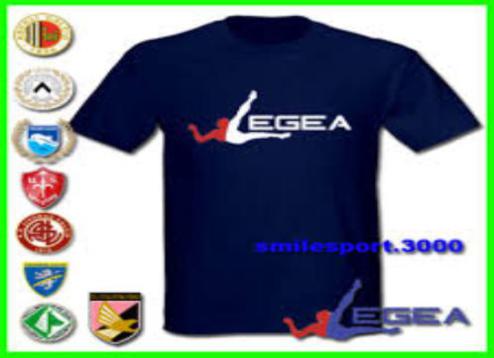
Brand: legea-2
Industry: Sports